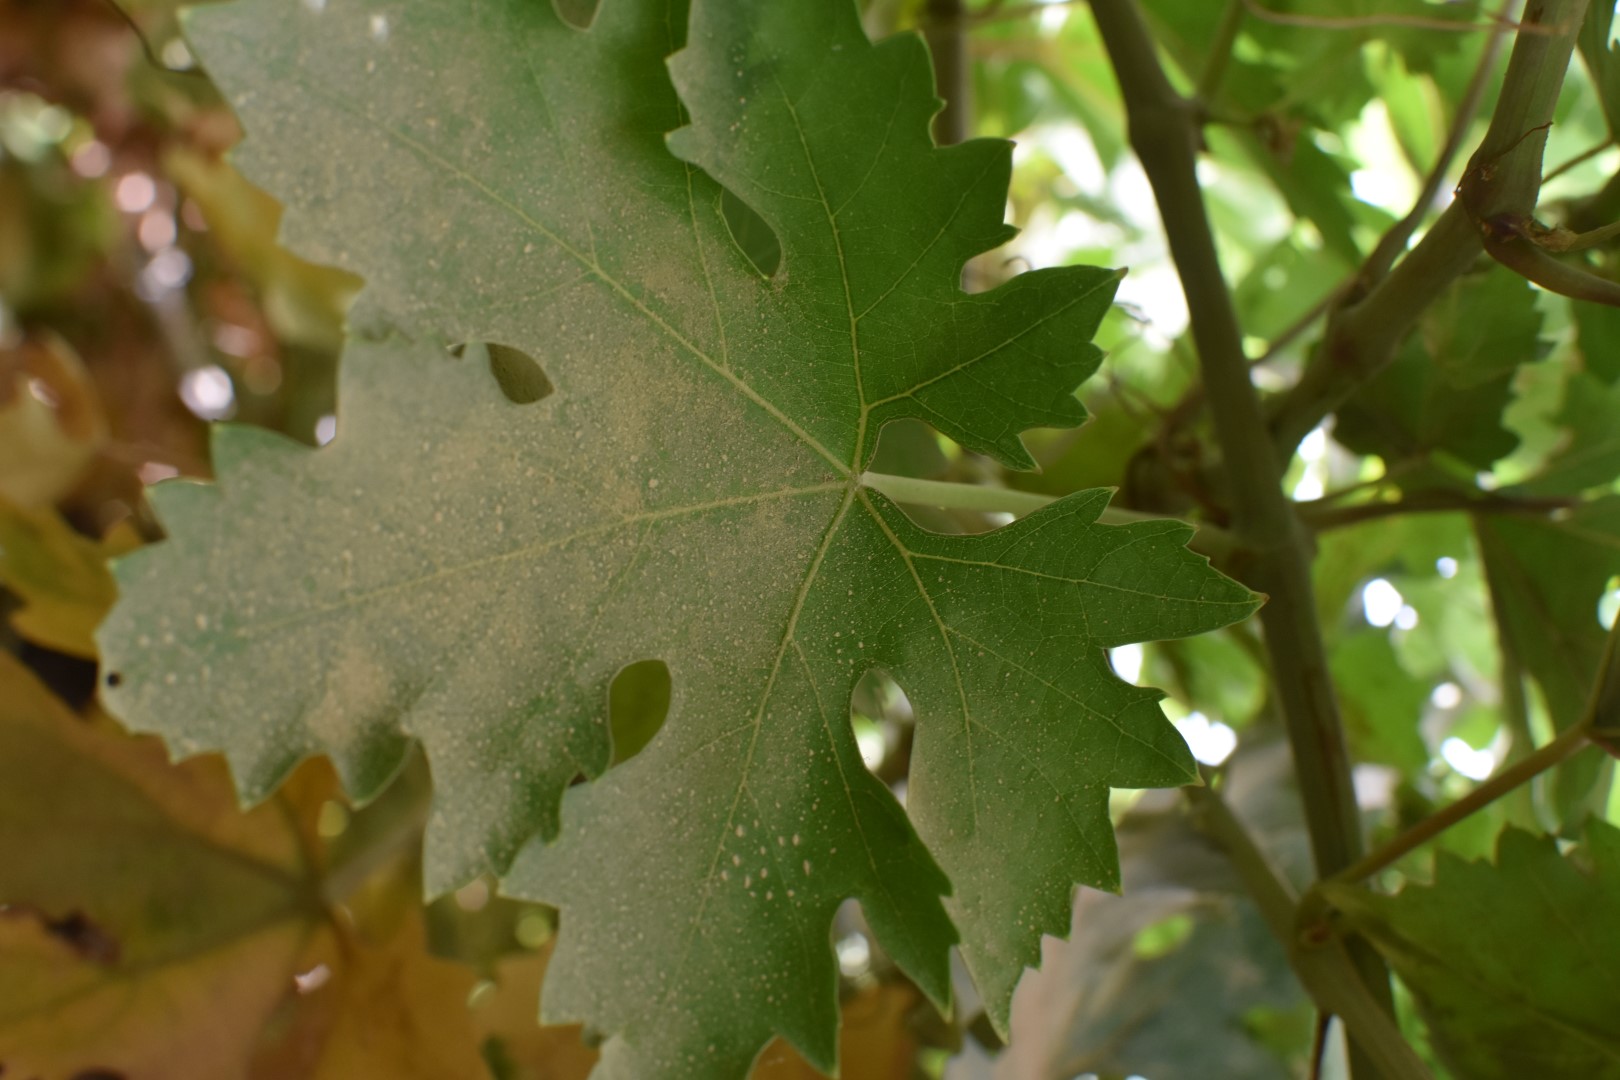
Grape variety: Riasi